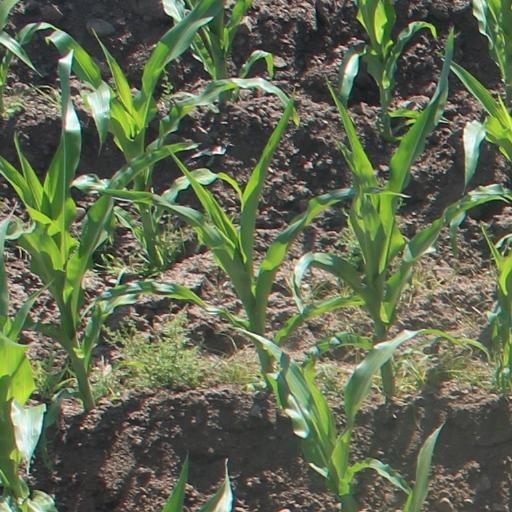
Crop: maize; corn